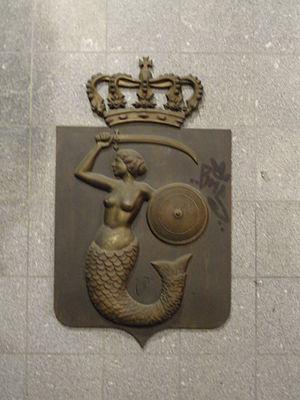
Warschauer Straße [ˈvaʁʃaʊ̯ɐ ˈʃtʁaːsə] est une station du métro de Berlin, terminus est de la ligne U1 au quartier de Friedrichshain dans l'arrondissement de Friedrichshain-Kreuzberg.